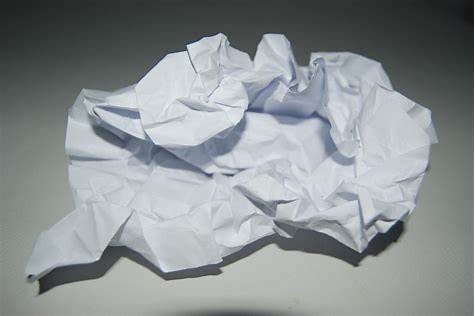
Waste category: paper